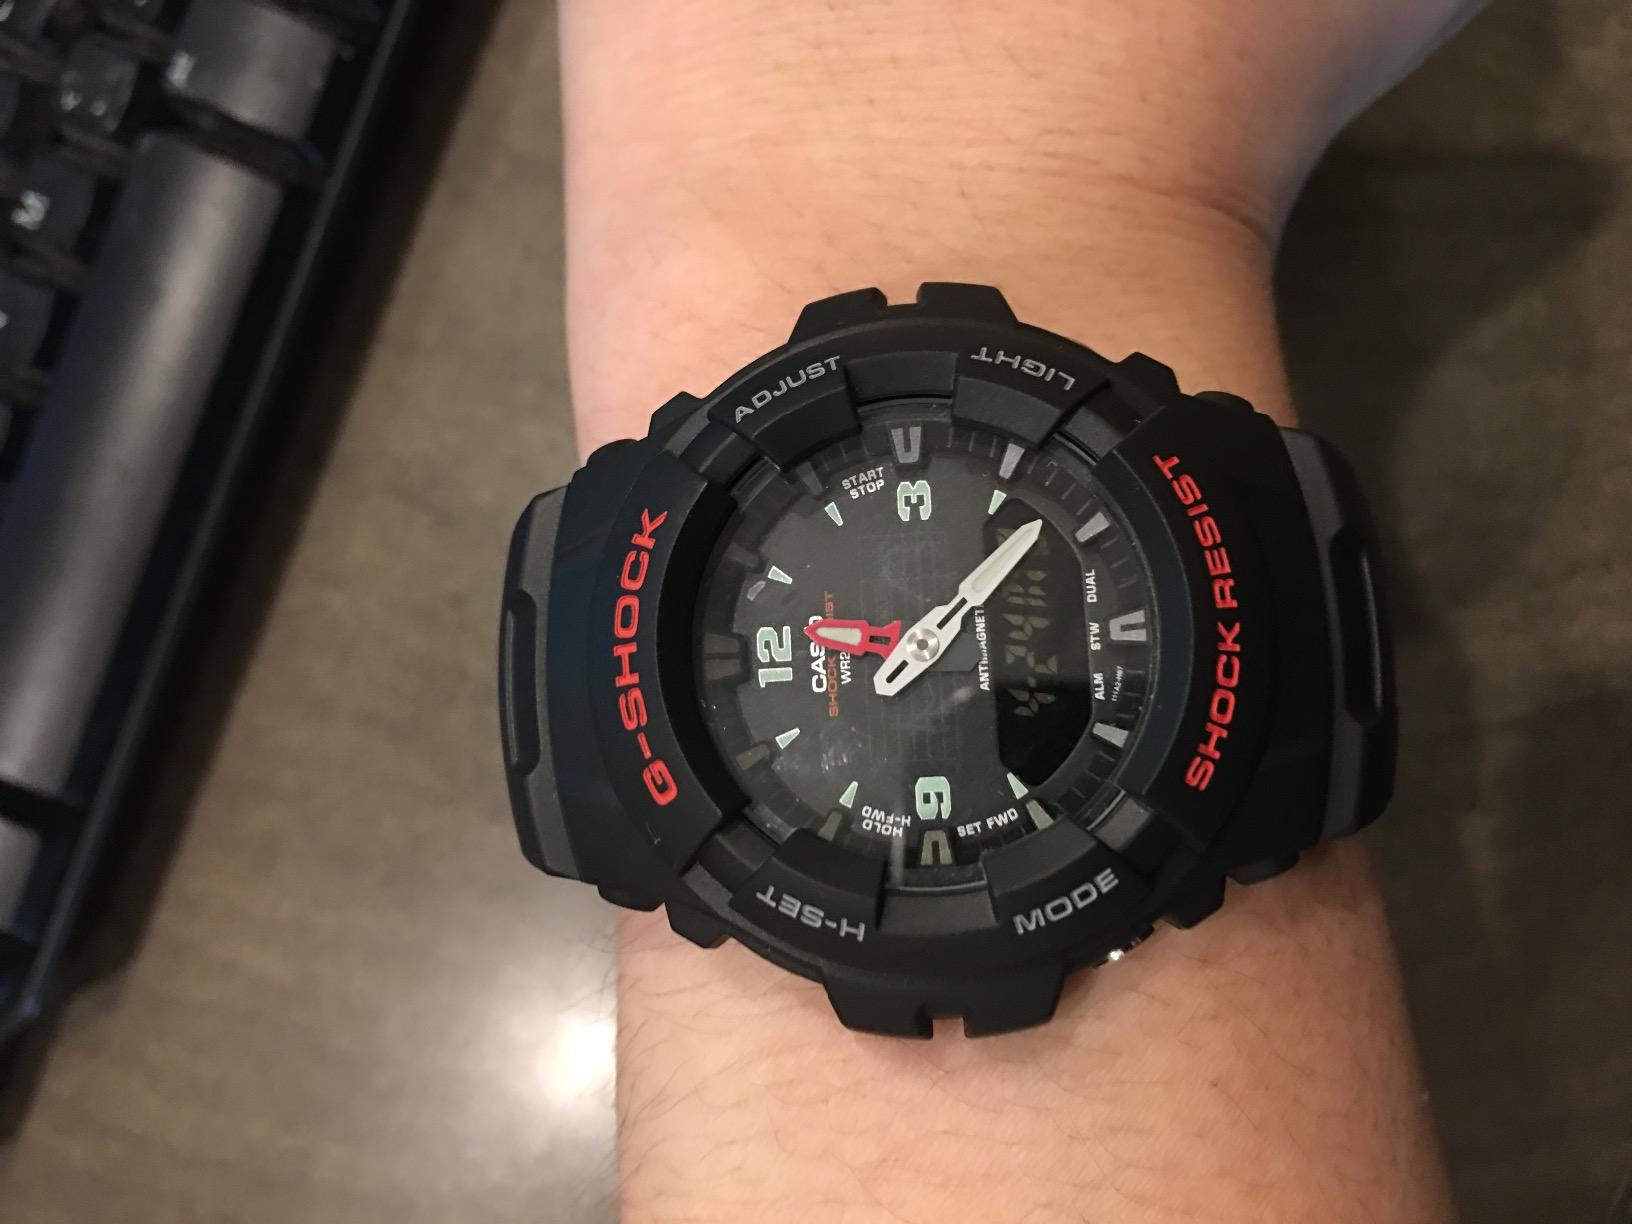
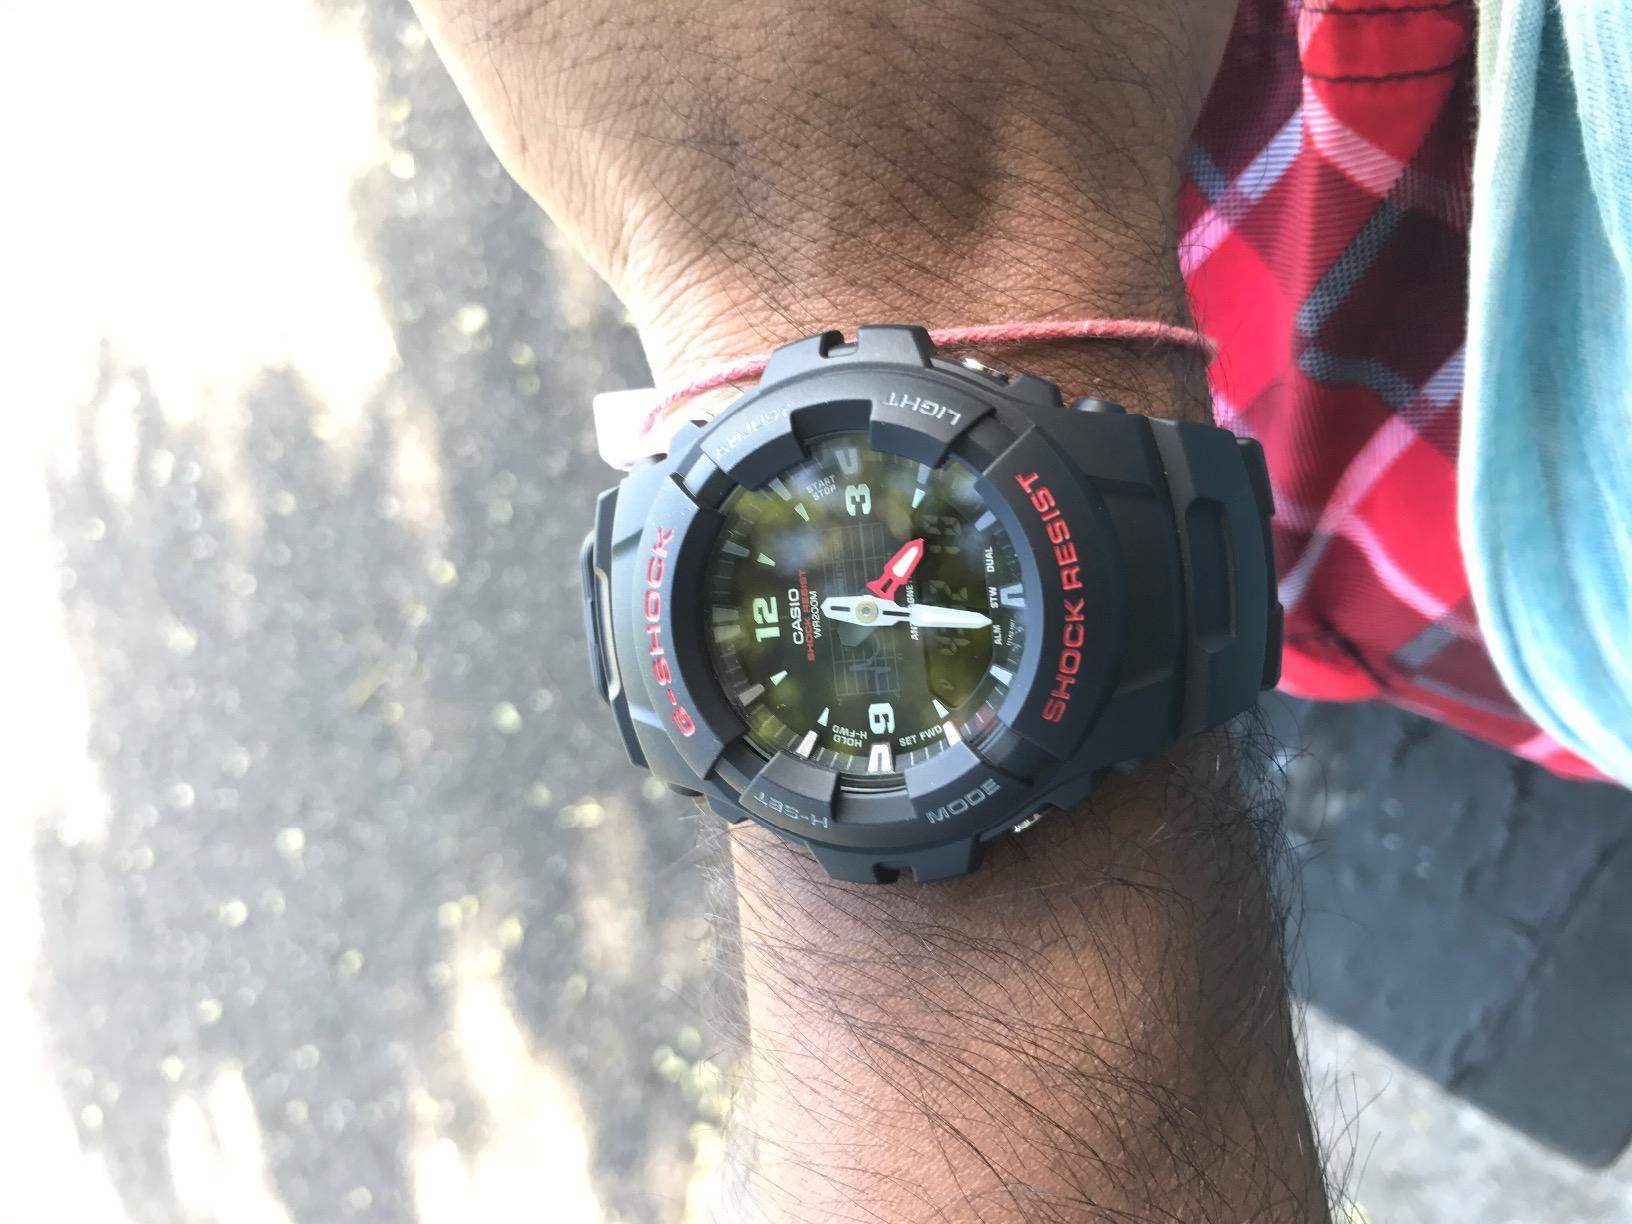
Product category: accessories_watch
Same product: yes